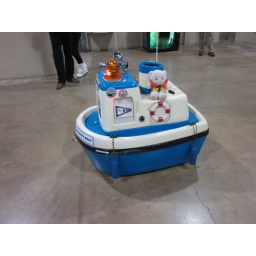
This was a remote control boat that drove around the rv and boat show telling kids about water safety.